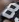
Number: 8